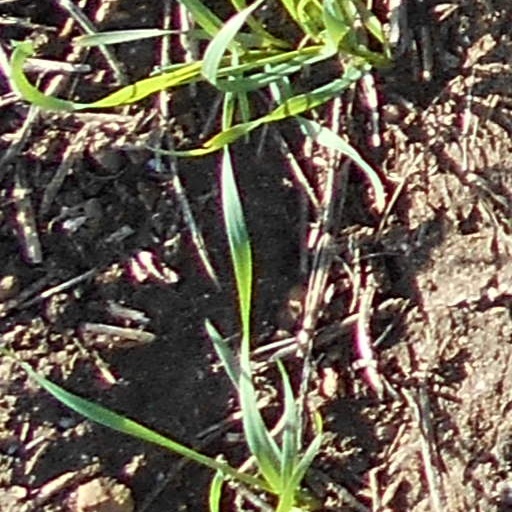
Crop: wheat